British Rail 18000

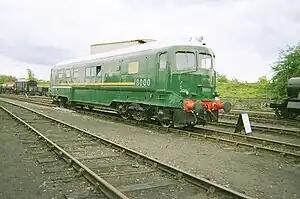
British Rail 18000 at Didcot Railway Centre on 6 August 2011

British Rail 18000 is a prototype mainline gas turbine–electric locomotive built for British Railways in 1949 by Brown, Boveri & Cie. An earlier gas-turbine locomotive, 18100, had been ordered from Metropolitan-Vickers by the Great Western Railway but construction was delayed due to World War II; a second, 18000, was thus ordered from Switzerland in 1946. It spent its working life on the Western Region of British Railways, operating express passenger services from Paddington station, London.